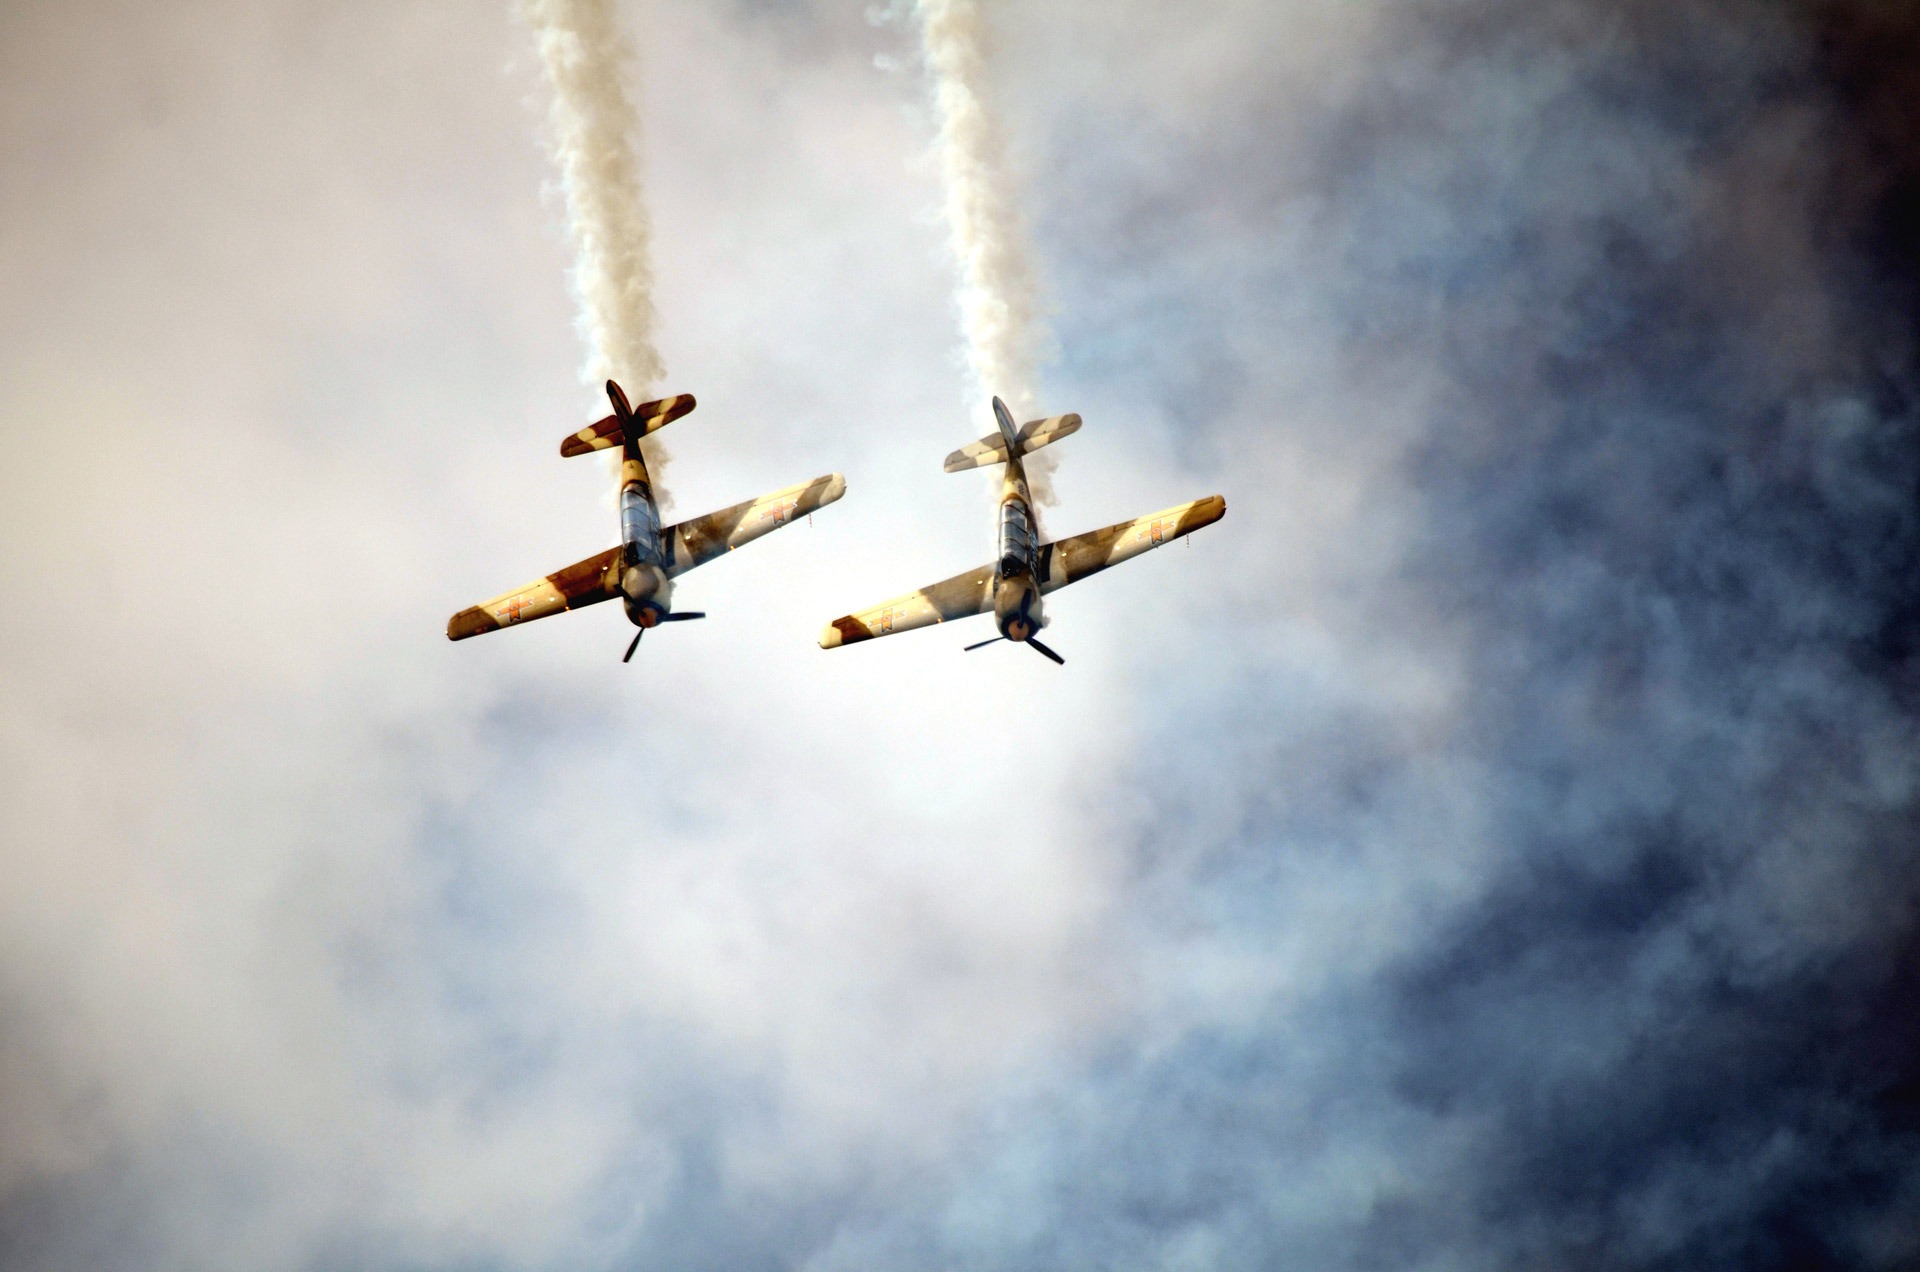
wing, sky, old, flying, airplane, aircraft, vehicle, aviation, flight, airshow, aeroplanes, plains, propeller plane, air force, aerobatics, atmosphere of earth, aircraft engine